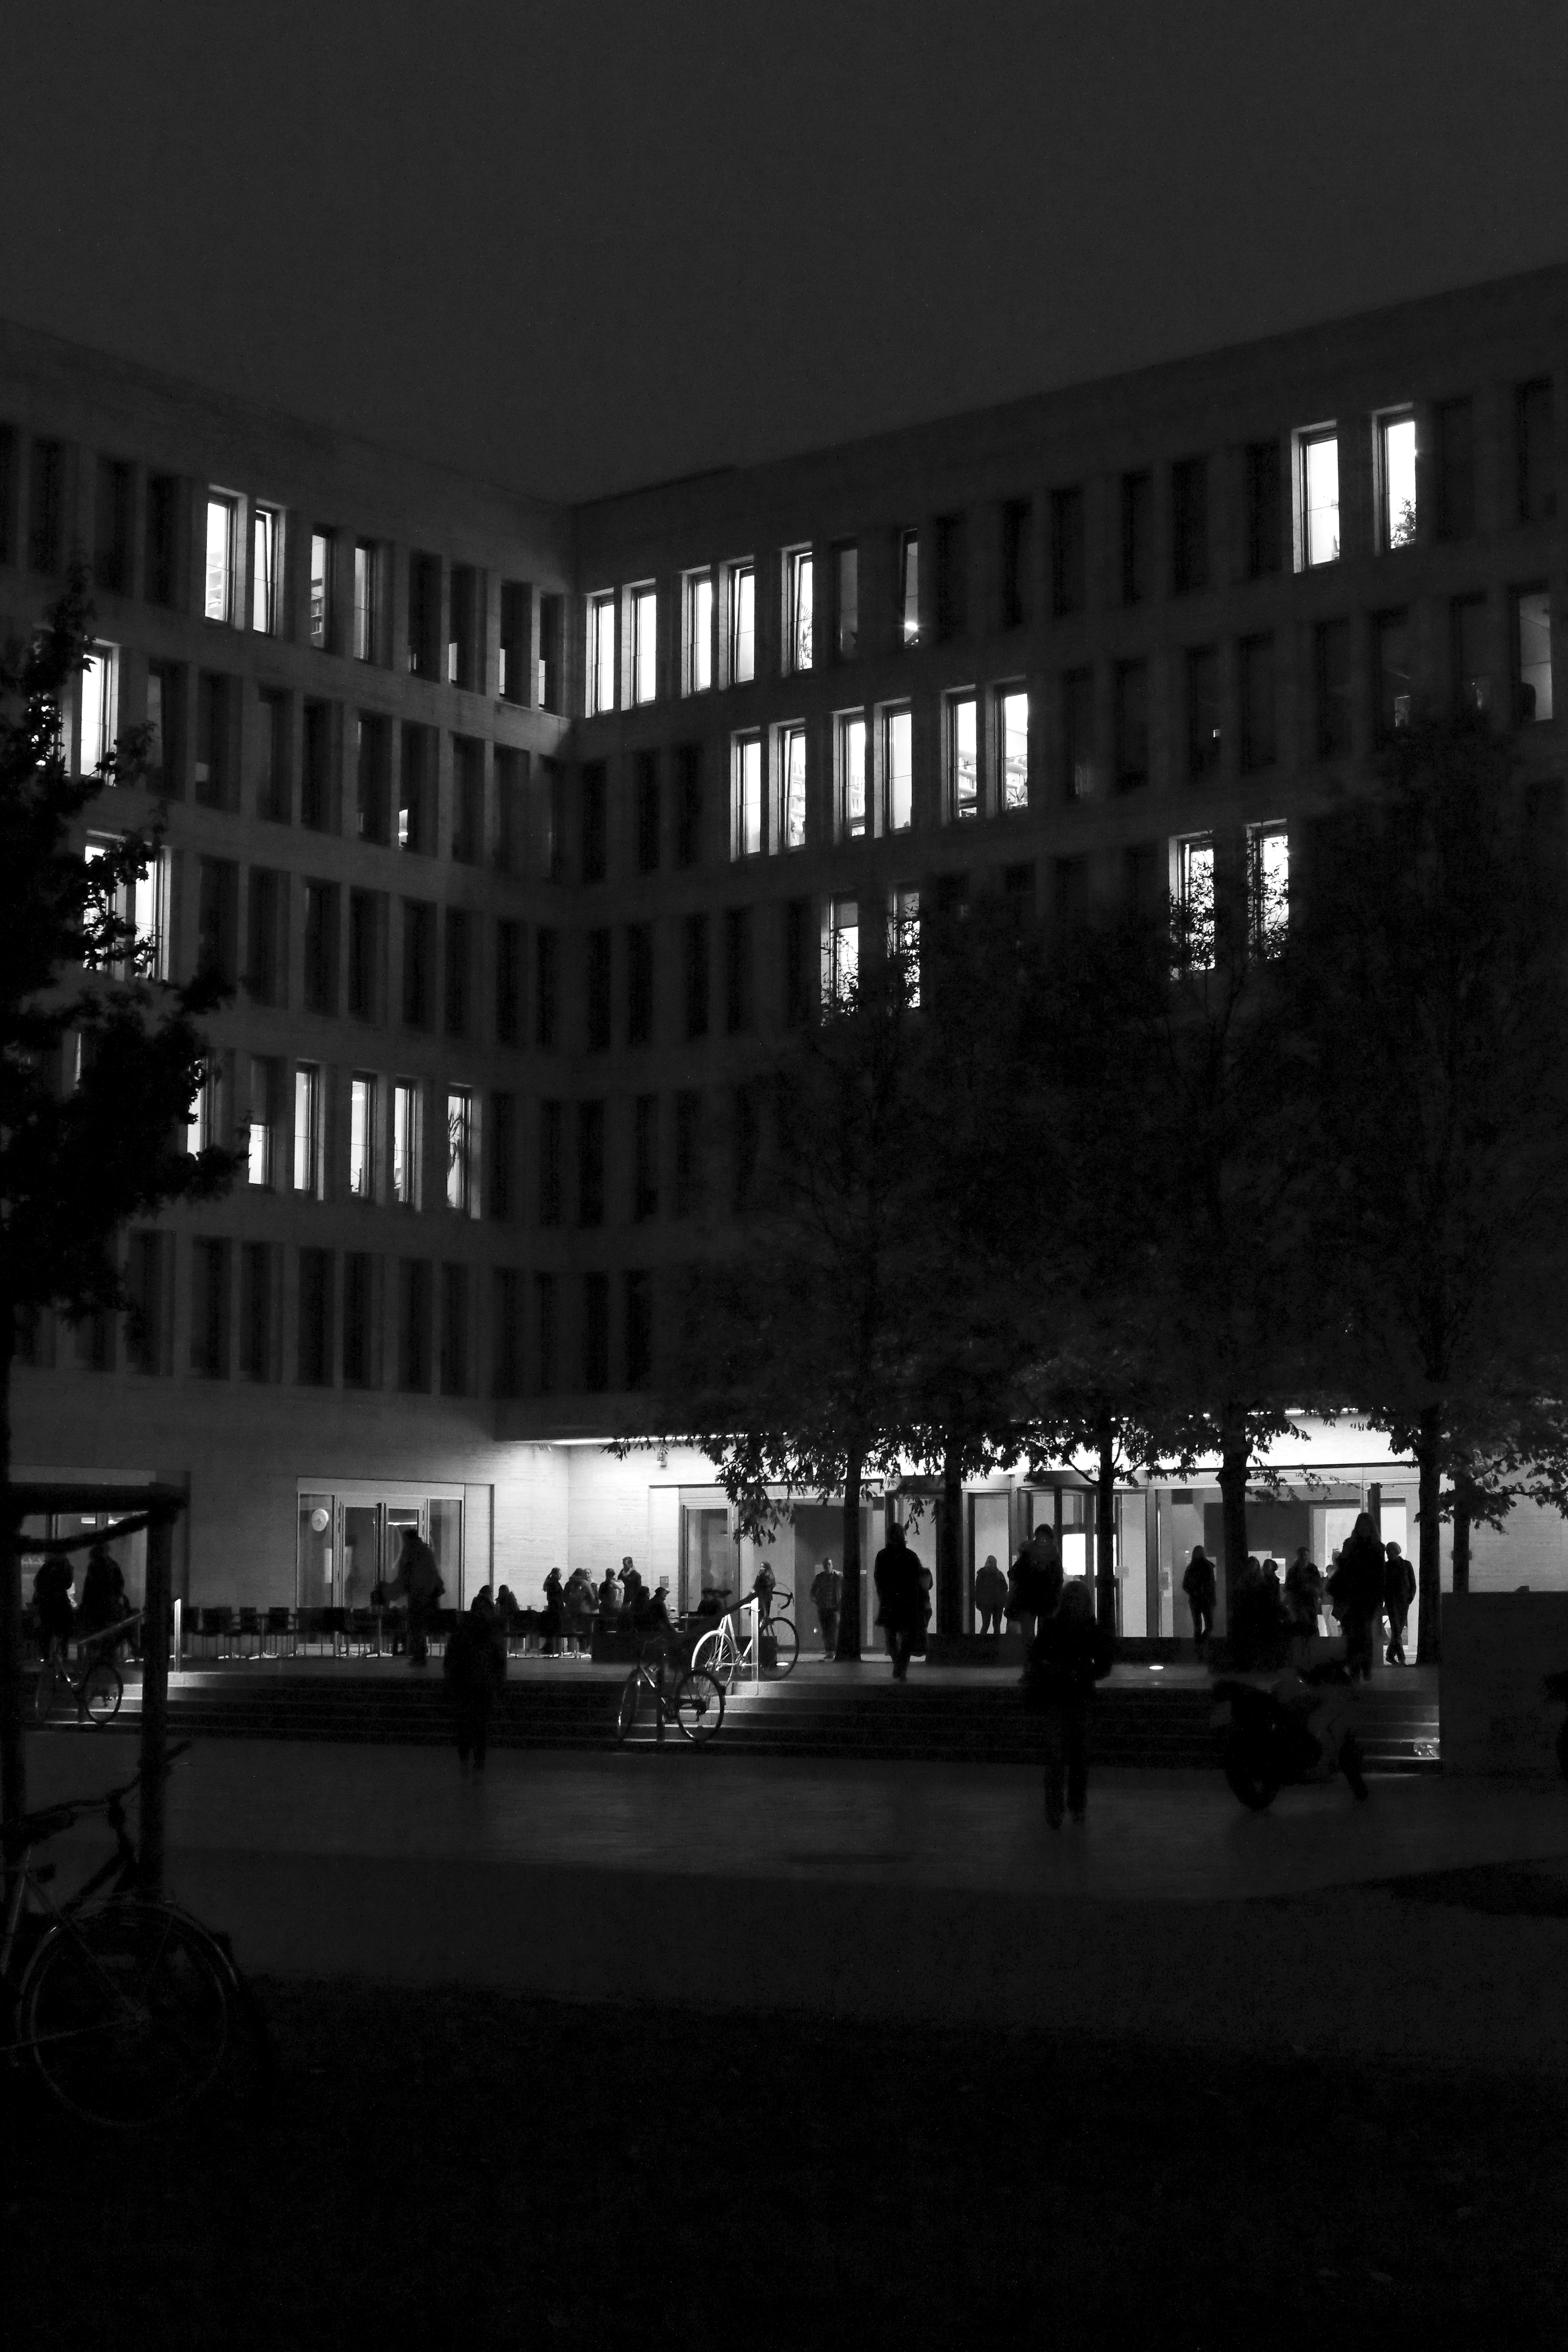
light, black and white, white, night, building, evening, darkness, black, monochrome, lighting, bw, blackandwhite, blackwhite, university, germany, alemania, allemagne, sw, schwarzweiss, schwarzweis, shape, frankfurtmain, frankfurtammain, frankfurtam, frankfurtamain, germania, hesse, hassia, hessen, frankfurt, schwarzweissfotografie, schwarzweisfotografie, peg, monochrome photography, film noir